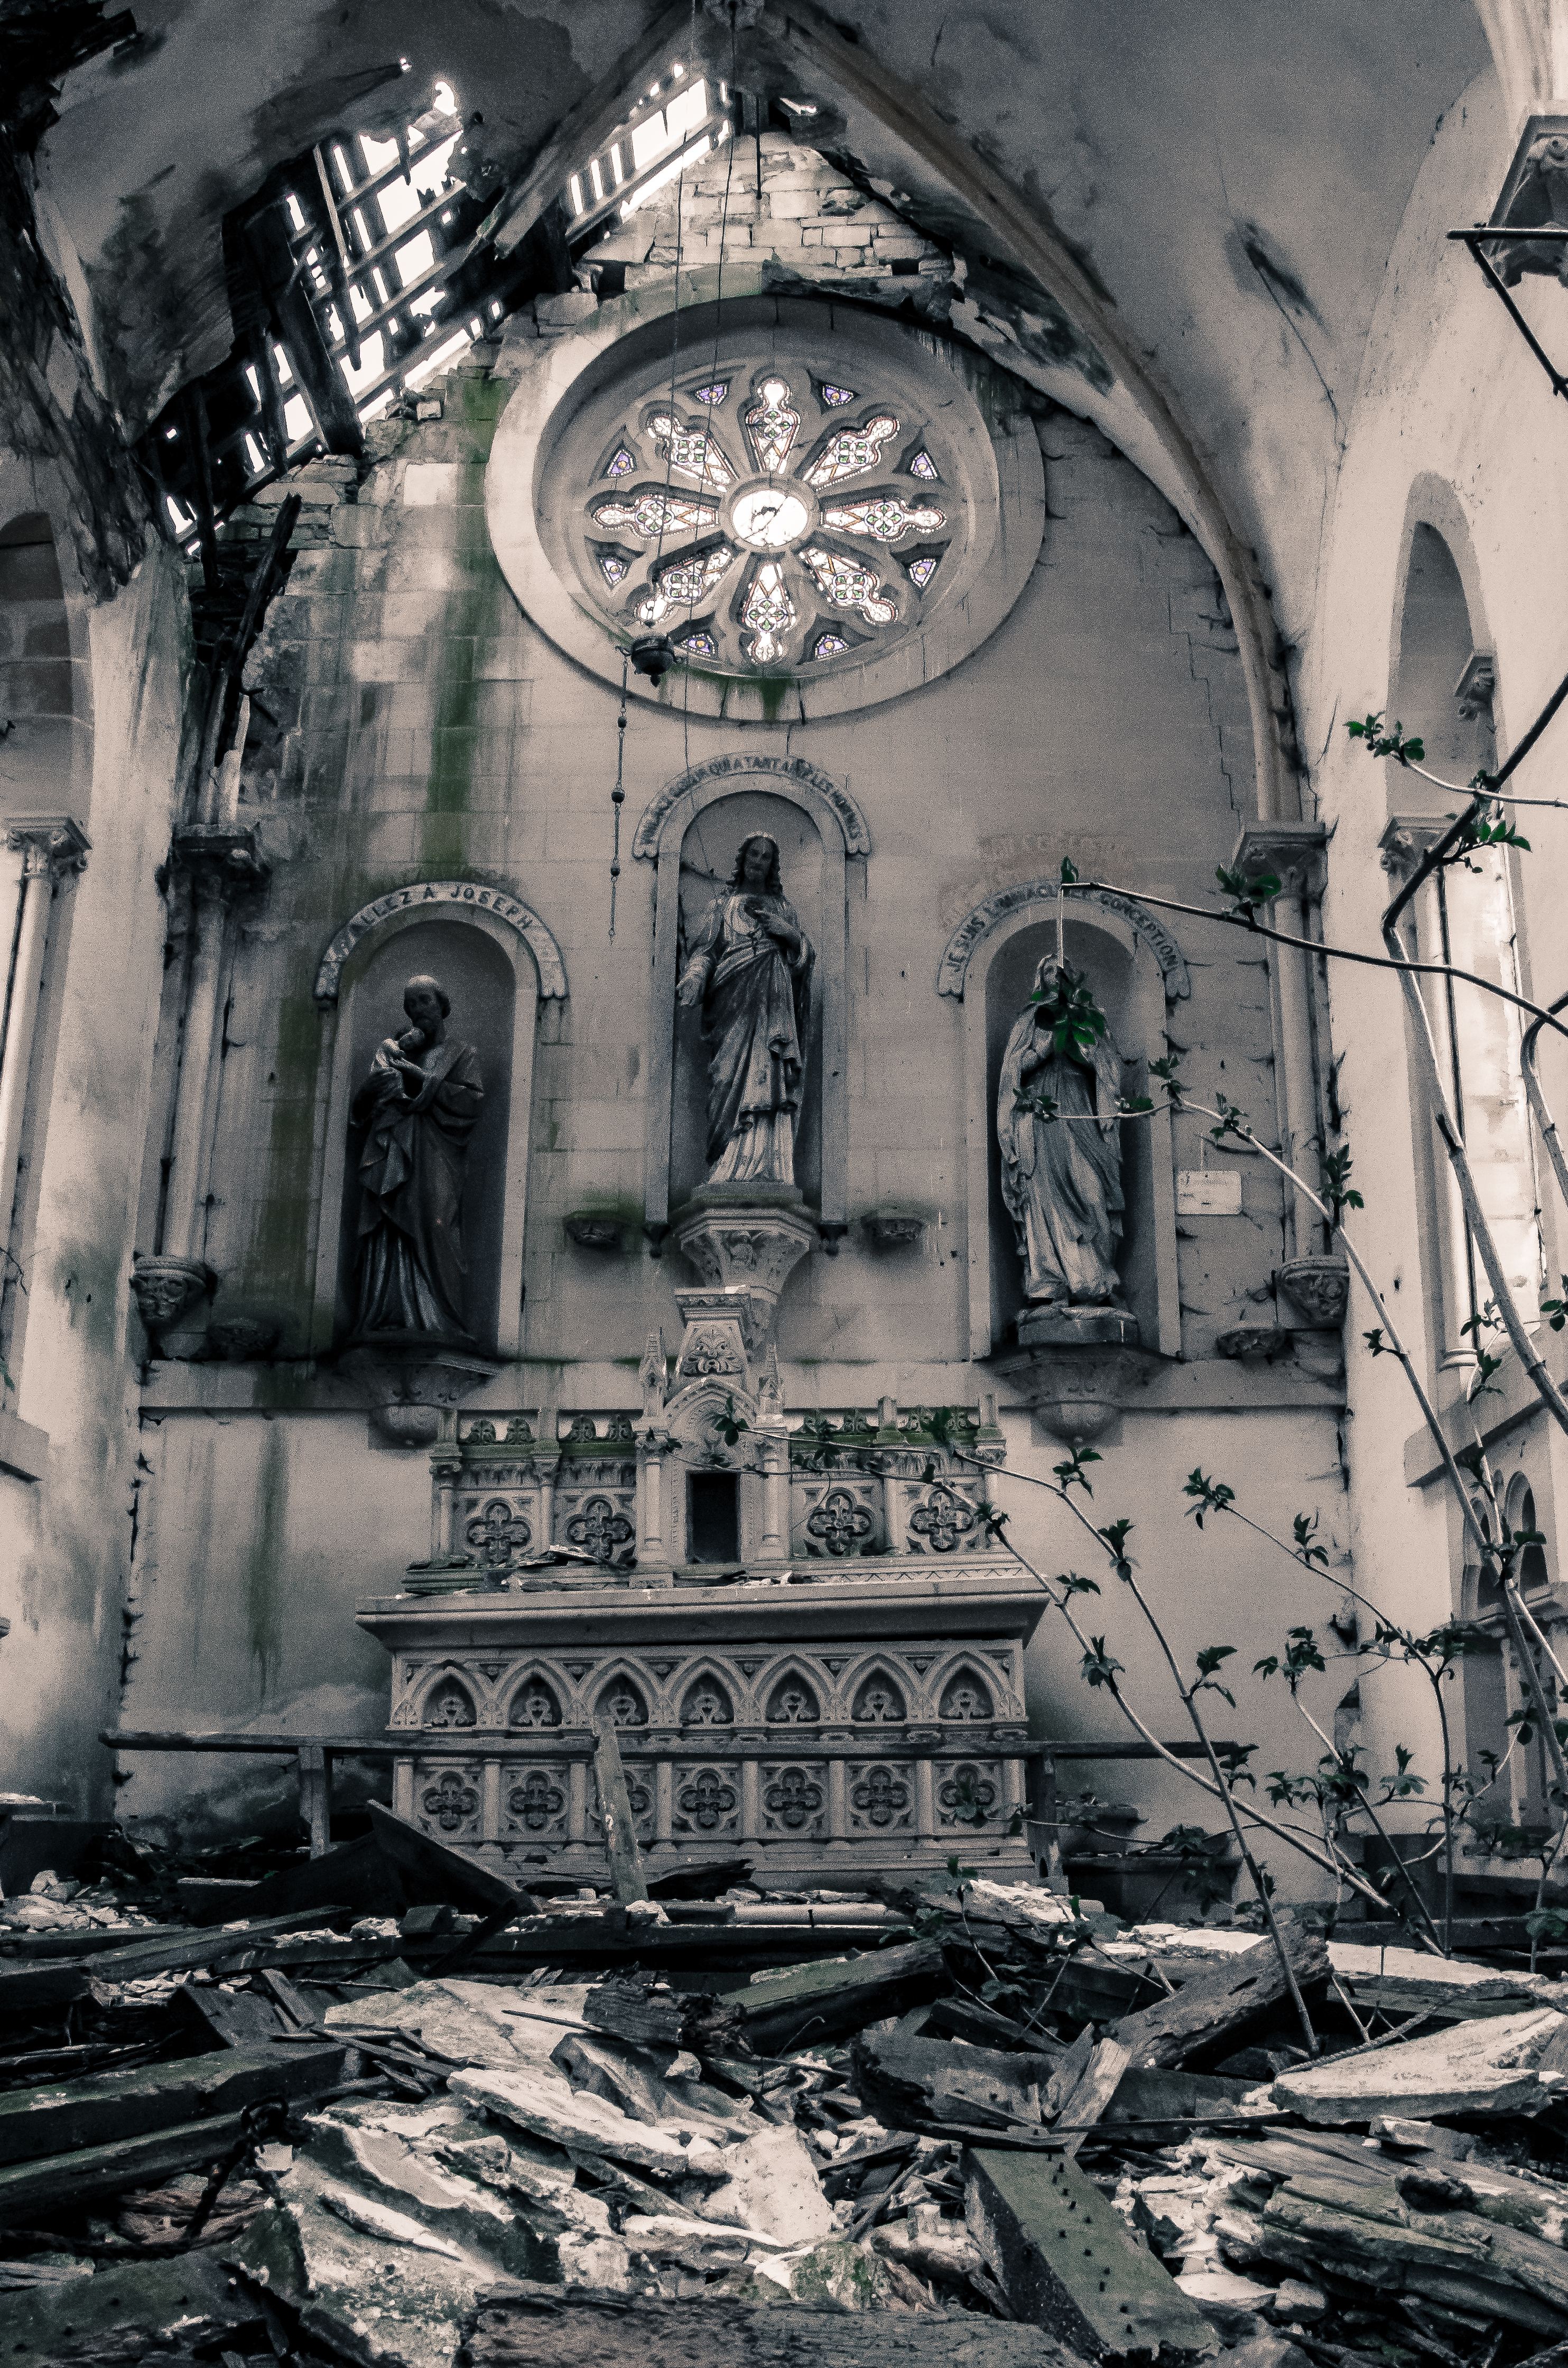
black and white, architecture, antique, building, monument, statue, broken, religion, abandoned, church, cathedral, chapel, monochrome, place of worship, sculpture, religious, altar, mary, jesus, abbey, historical, century, convent, monochrome photography, ancient history